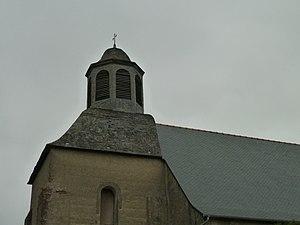
Clocher de l'église de Sarniguet
Sarniguet est une commune française située dans le département des Hautes-Pyrénées, en région Occitanie.